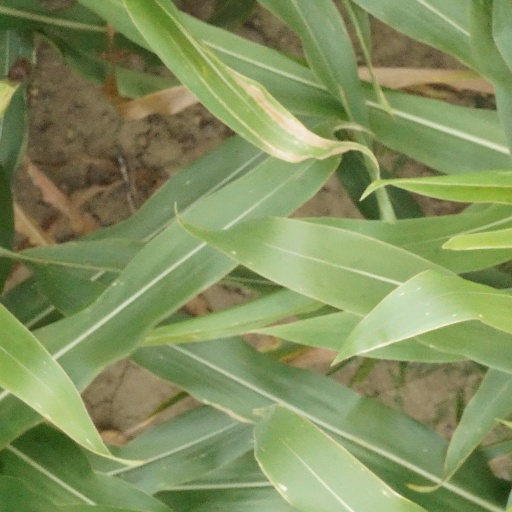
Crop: maize; corn